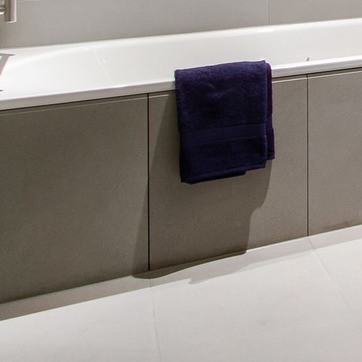
Material: tile